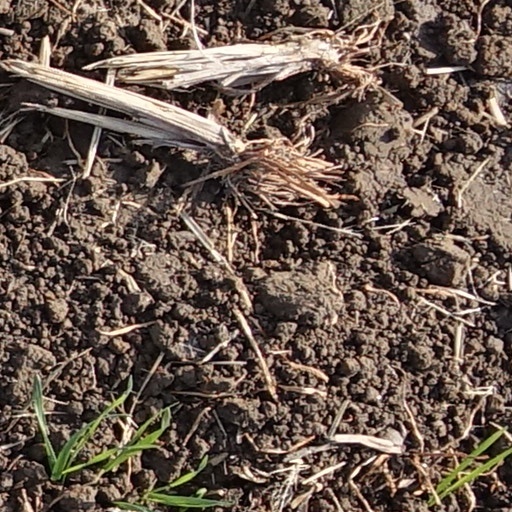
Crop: wheat